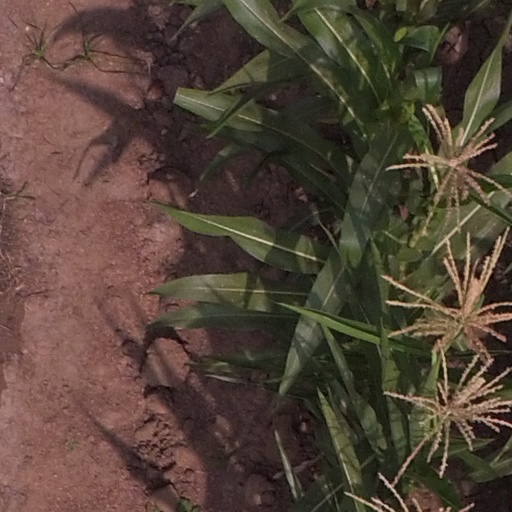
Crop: maize; corn